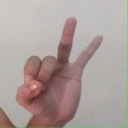
अक्षर: ण